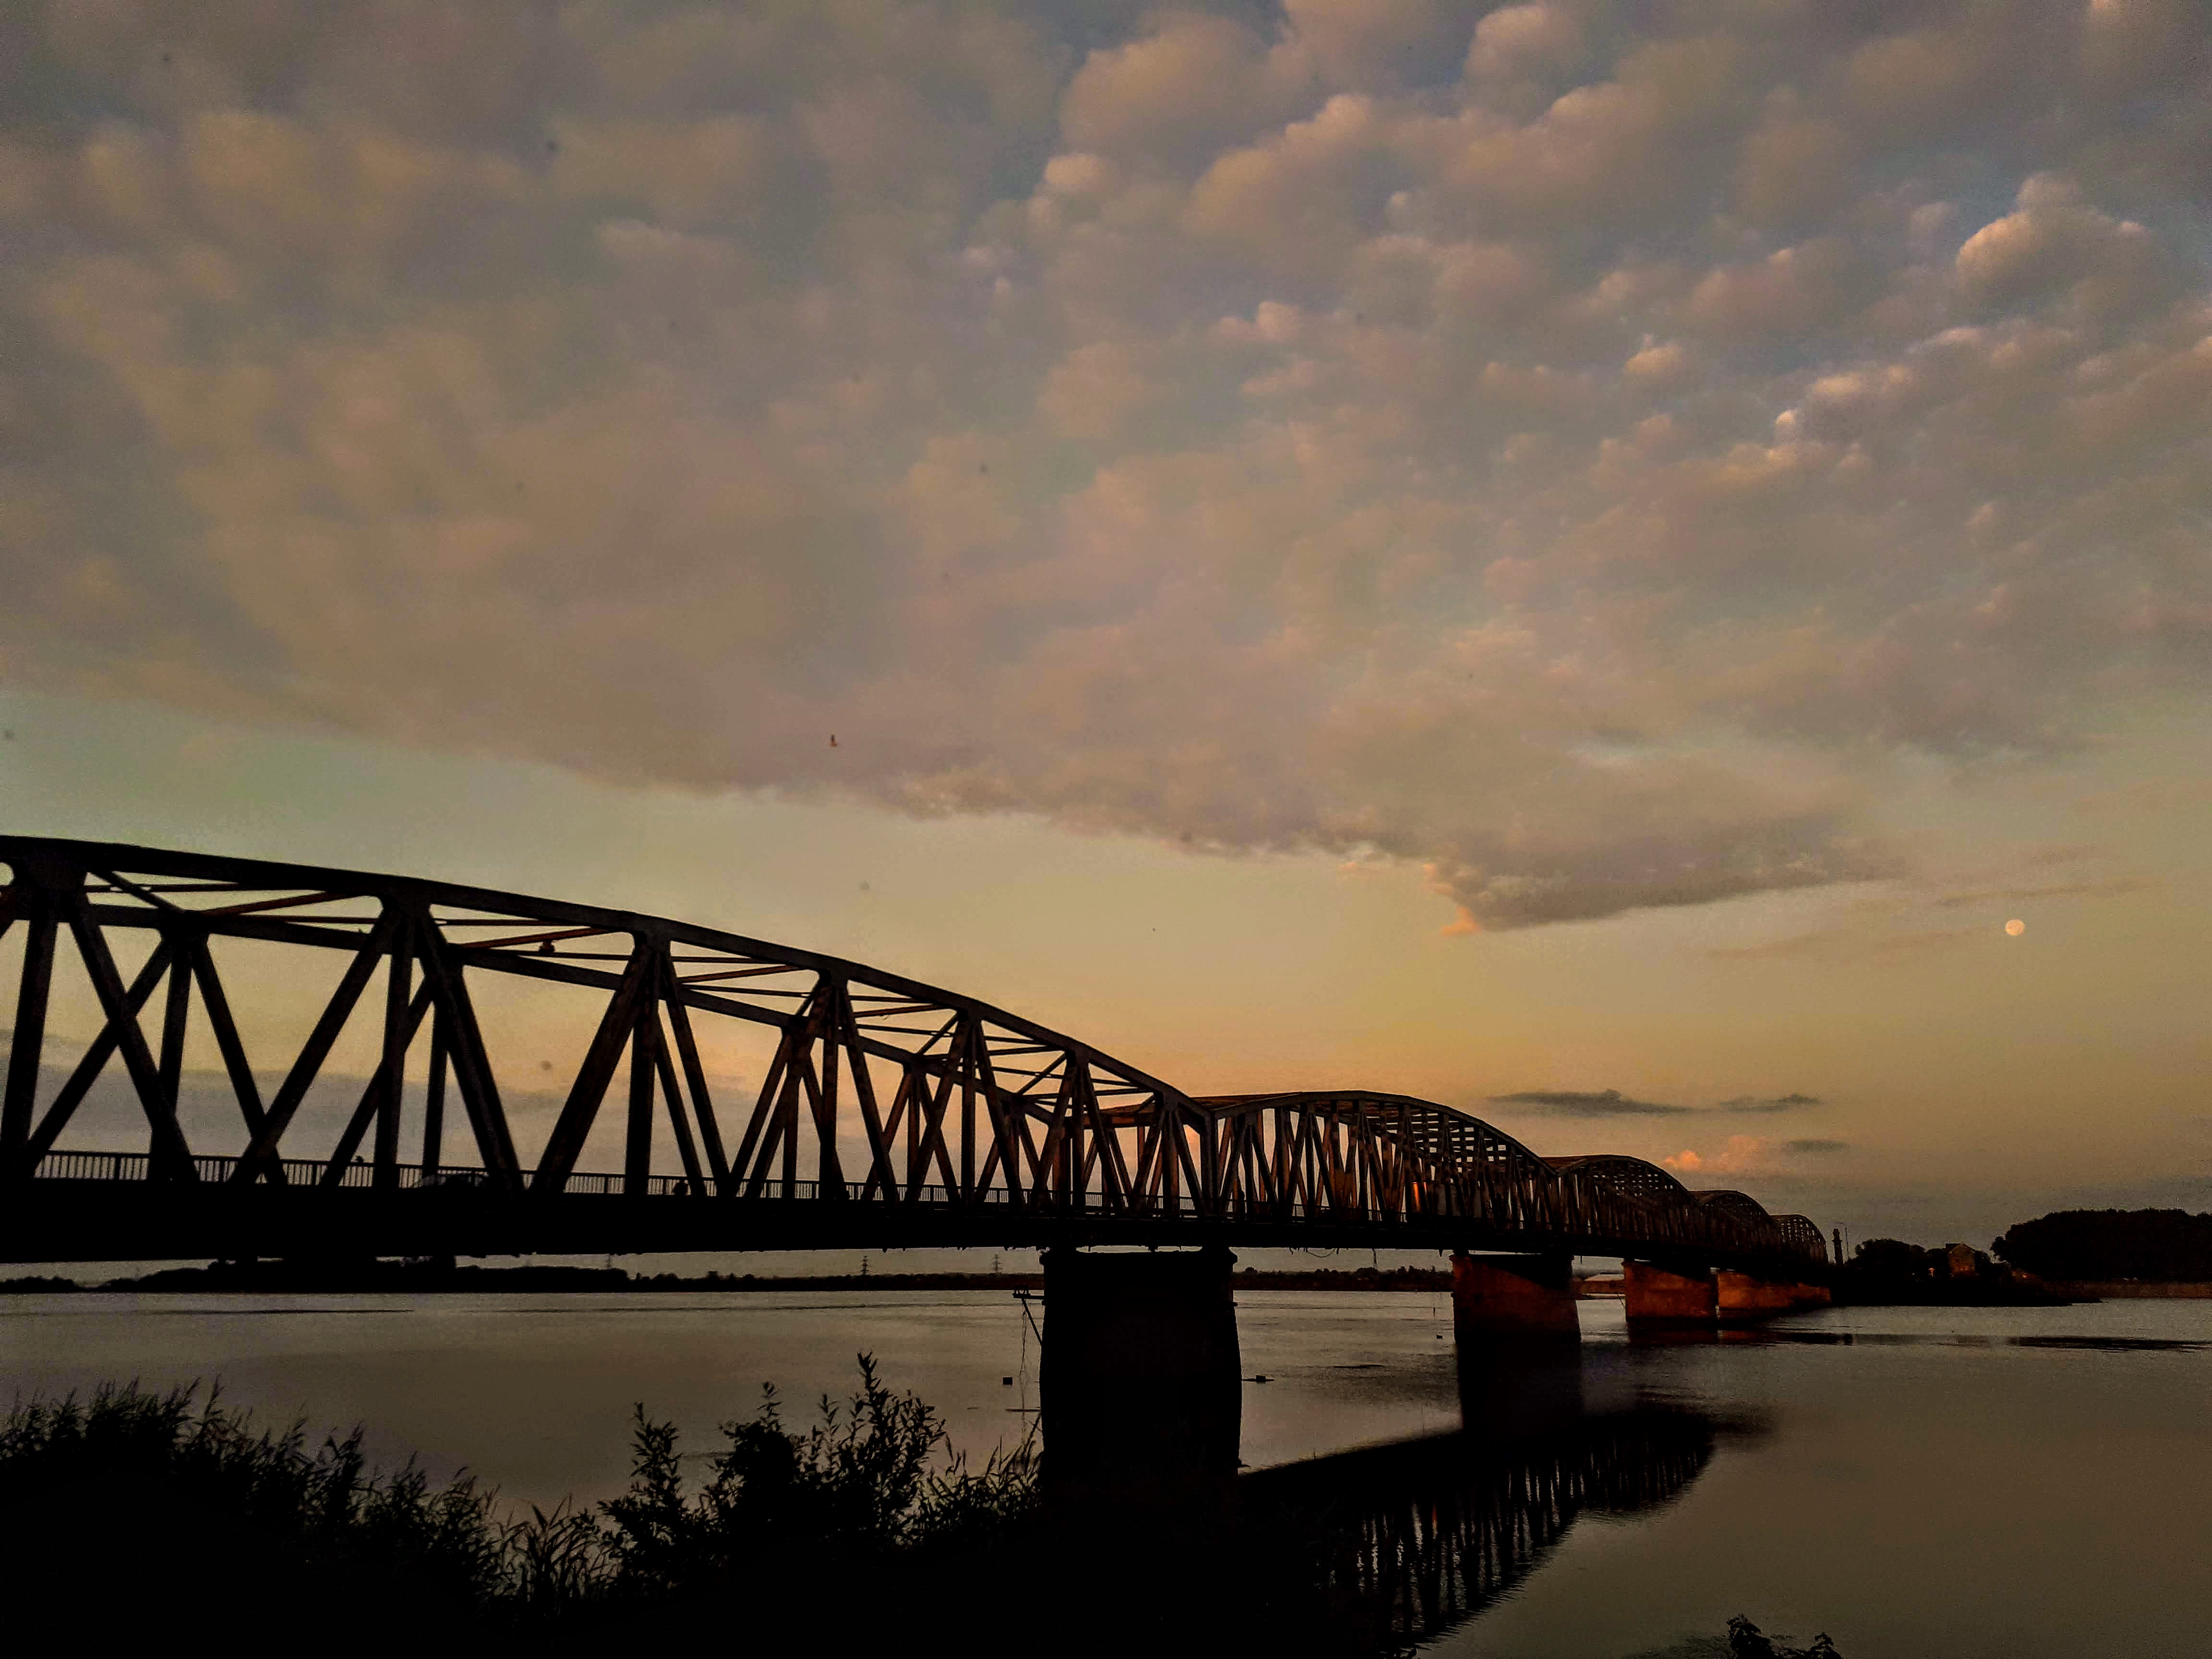
natural, bridge, sky, river, cloud, evening, sunset, morning, water, fixed link, beam bridge, waterway, dusk, cantilever bridge, horizon, tree, nonbuilding structure, girder bridge, arch bridge, afterglow, skyway, architecture, reflection, truss bridge, brug, sunrise